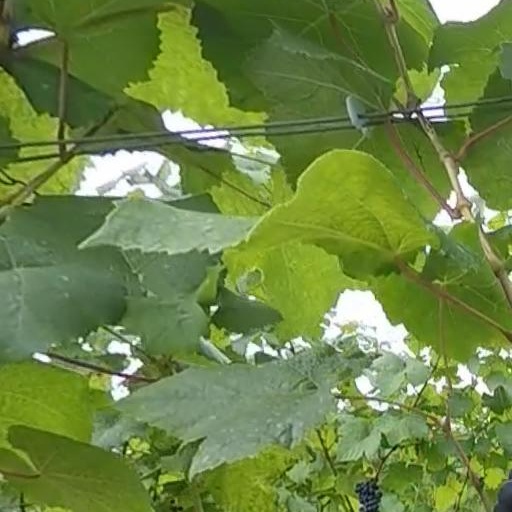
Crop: grape